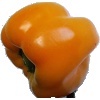
Label: Pepper Yellow 1